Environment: real
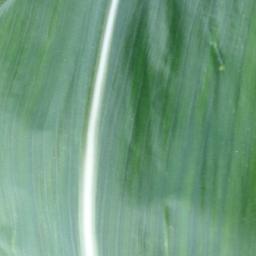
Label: healthy